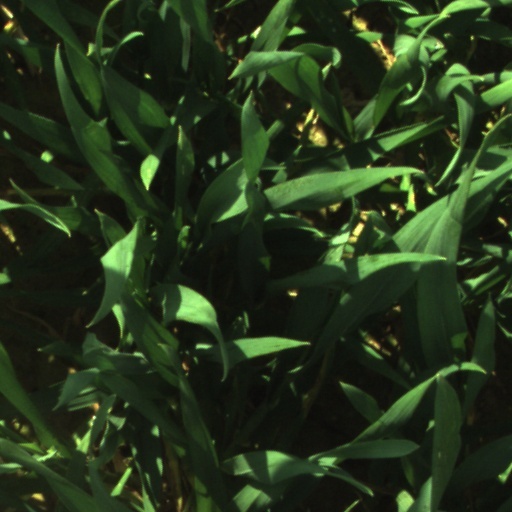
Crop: wheat